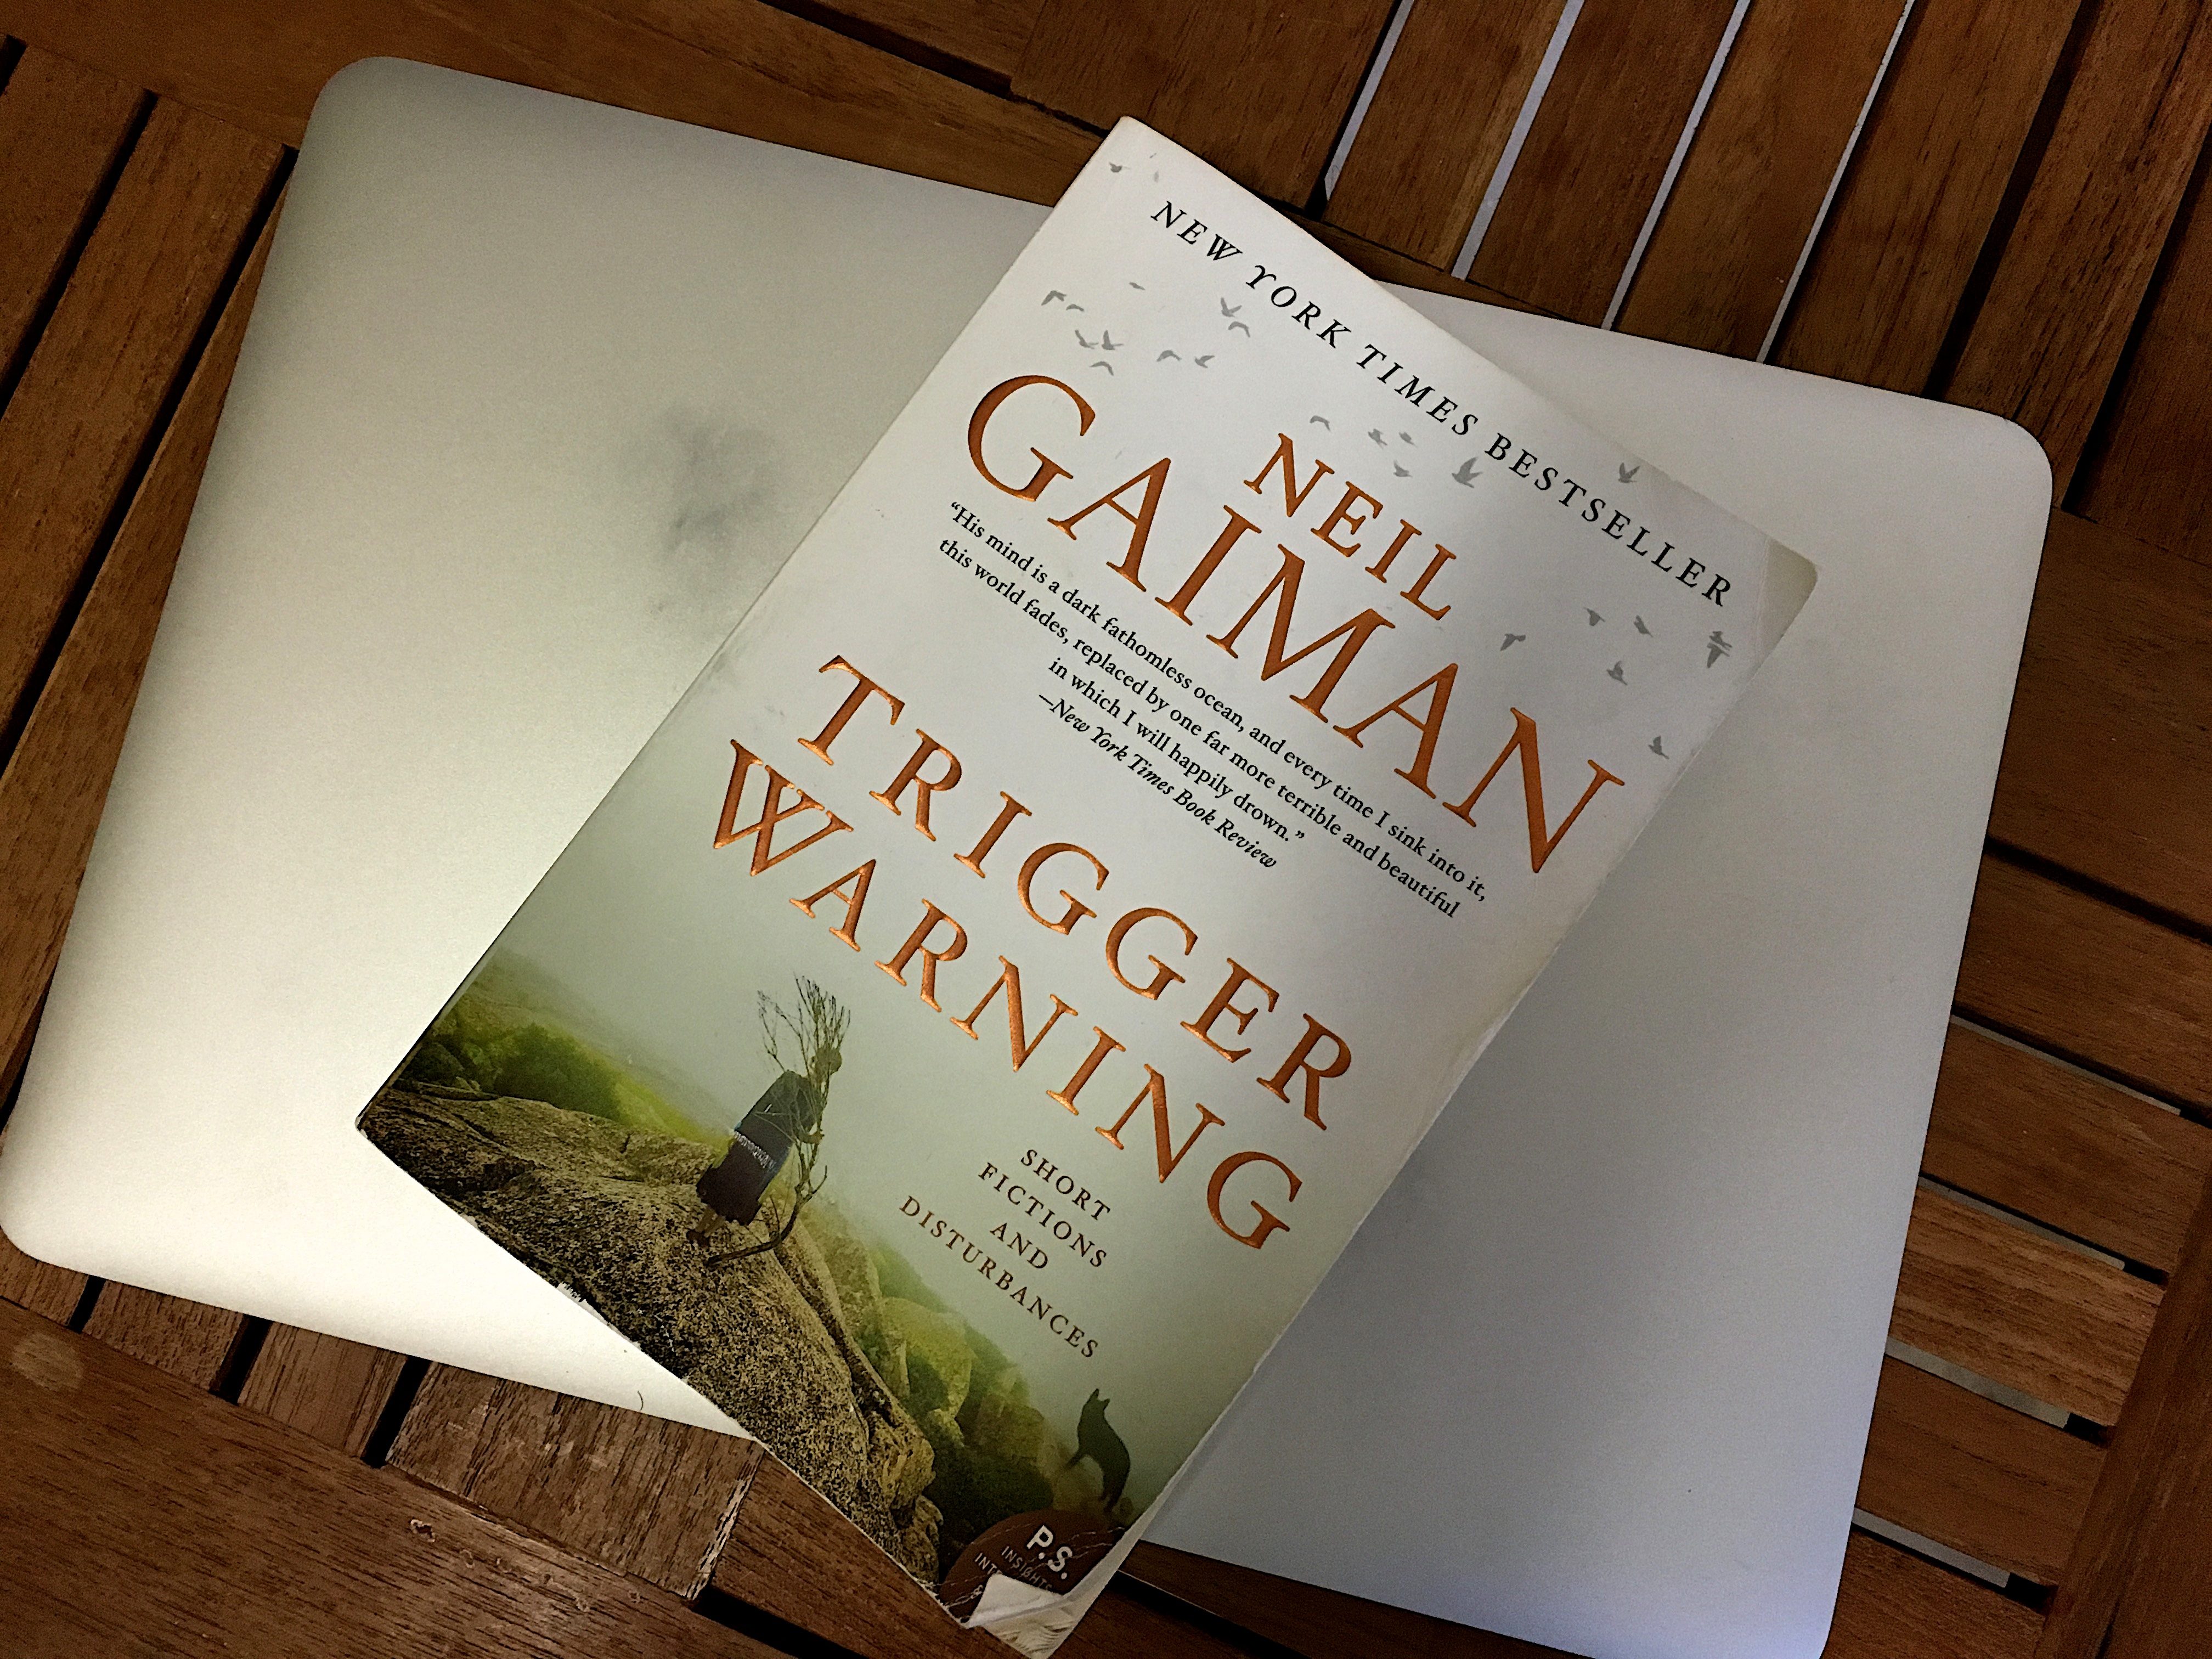
writing, book, brand, design, calligraphy